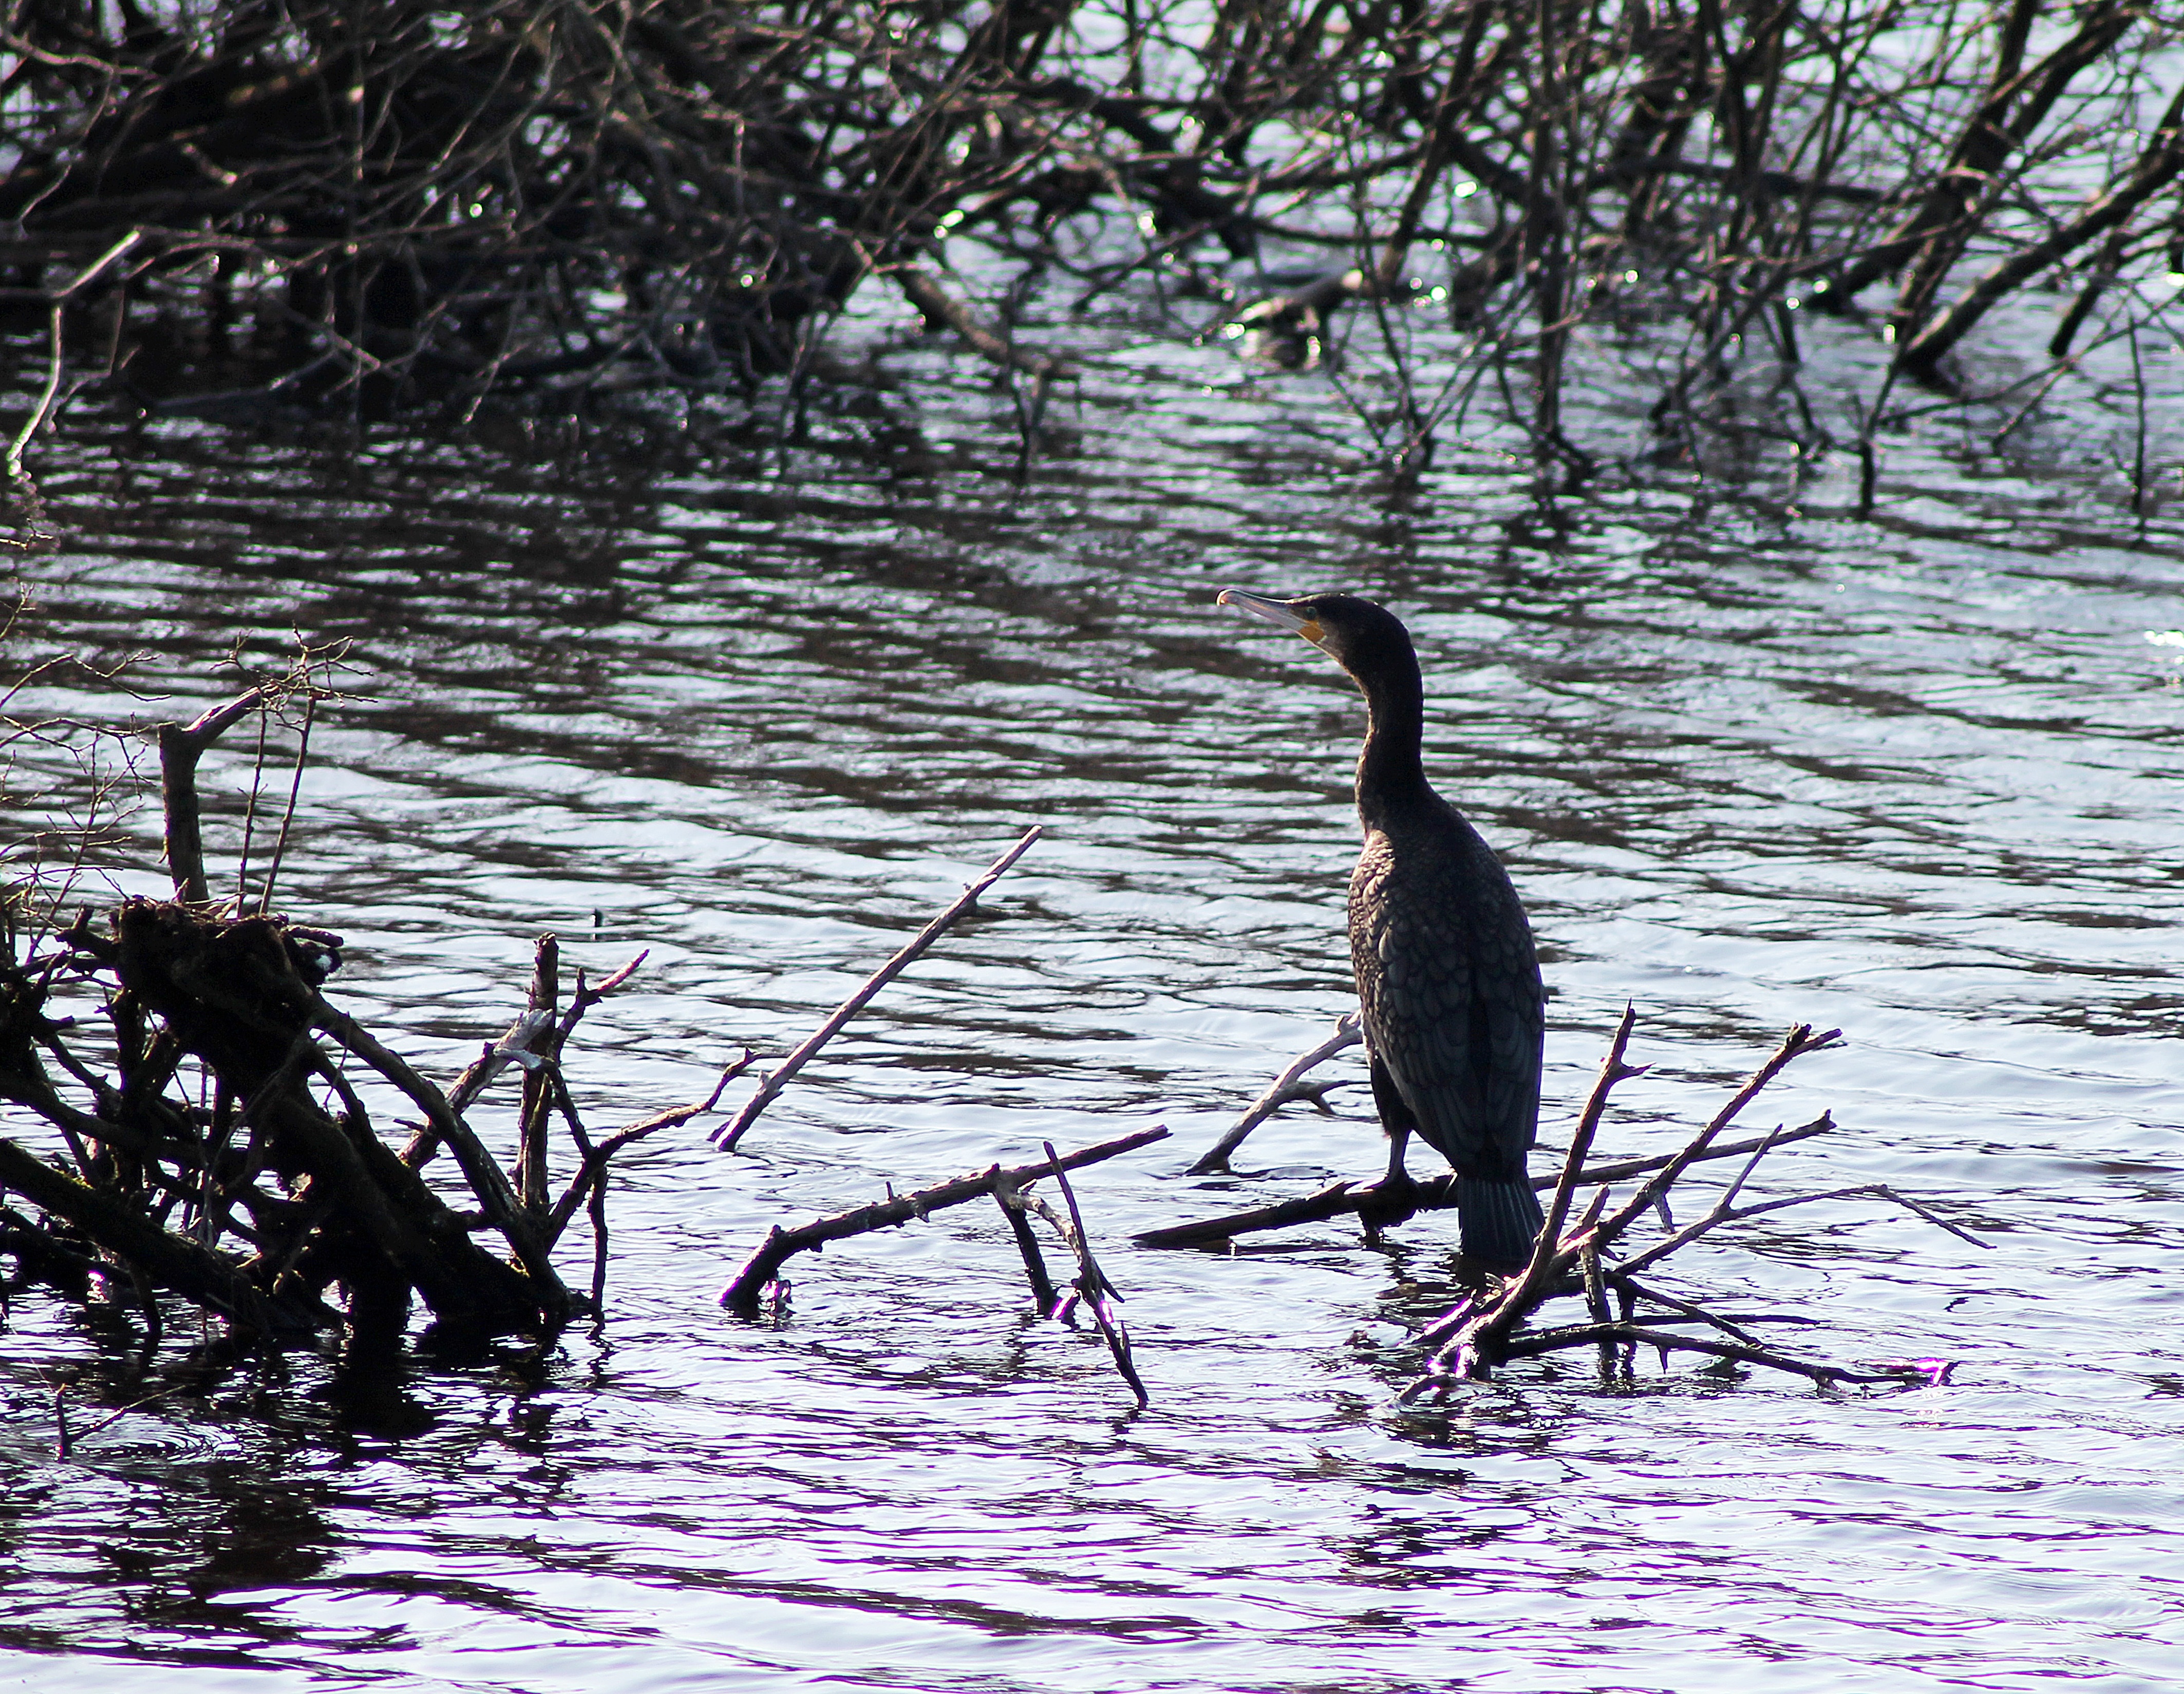
water, swamp, snow, winter, bird, wildlife, natural, bird of prey, duck, wetland, expensive, water bird, great cormorant